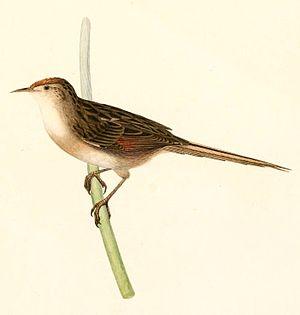
La province de Corrientes est une province du nord-est de l'Argentine, dont la capitale est la ville de Corrientes. Au nord comme à l'ouest elle est délimitée par le Río Paraná, qui la sépare du Paraguay et des provinces du Chaco et de Santa Fe ; sa frontière orientale est constituée par le río Uruguay, qui la sépare de la République d'Uruguay et du Brésil ; les rivières Guayquiraró et Mocoretá délimitent sa frontière sud avec la province d'Entre Ríos. Au nord-est se trouve sa seule frontière artificielle, qui la sépare de la province de Misiones.
La province de Buenos Aires est la province la plus grande, la plus riche et la plus peuplée d'Argentine, bien que la municipalité de la ville de Buenos Aires, capitale de la République argentine n'en fasse pas partie. La province avait 15 625 084 habitants en 2010. L'agglomération du grand La Plata, sa capitale, en avait 799 523 la même année.
La province de Santiago del Estero est une province de l'Argentine, située dans la région du Gran Chaco, dans le centre-nord du pays. Sa capitale est la ville de Santiago del Estero. En 2010 la population recensée se montait à 896 461 habitants. En 2018 sa population était estimée à 958 000 habitants.